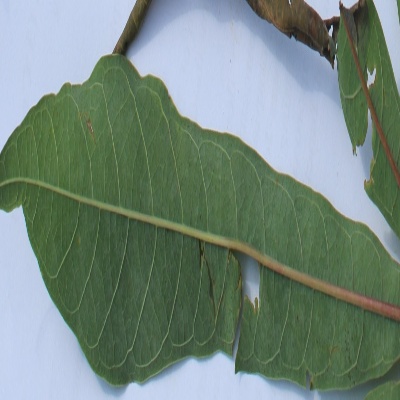
Crop: Cassava
Condition: bacterial blight